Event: Nepal Earthquake
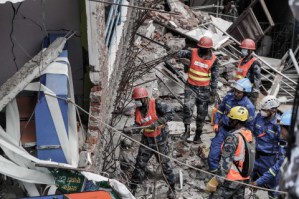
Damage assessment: damage